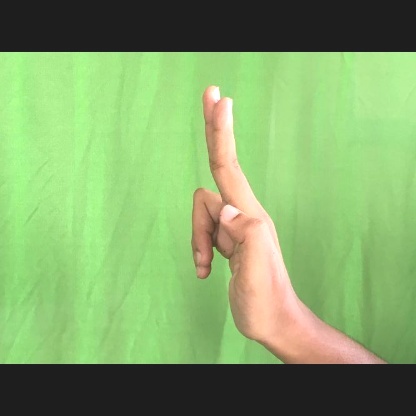
Mudra: Ardhapathaka